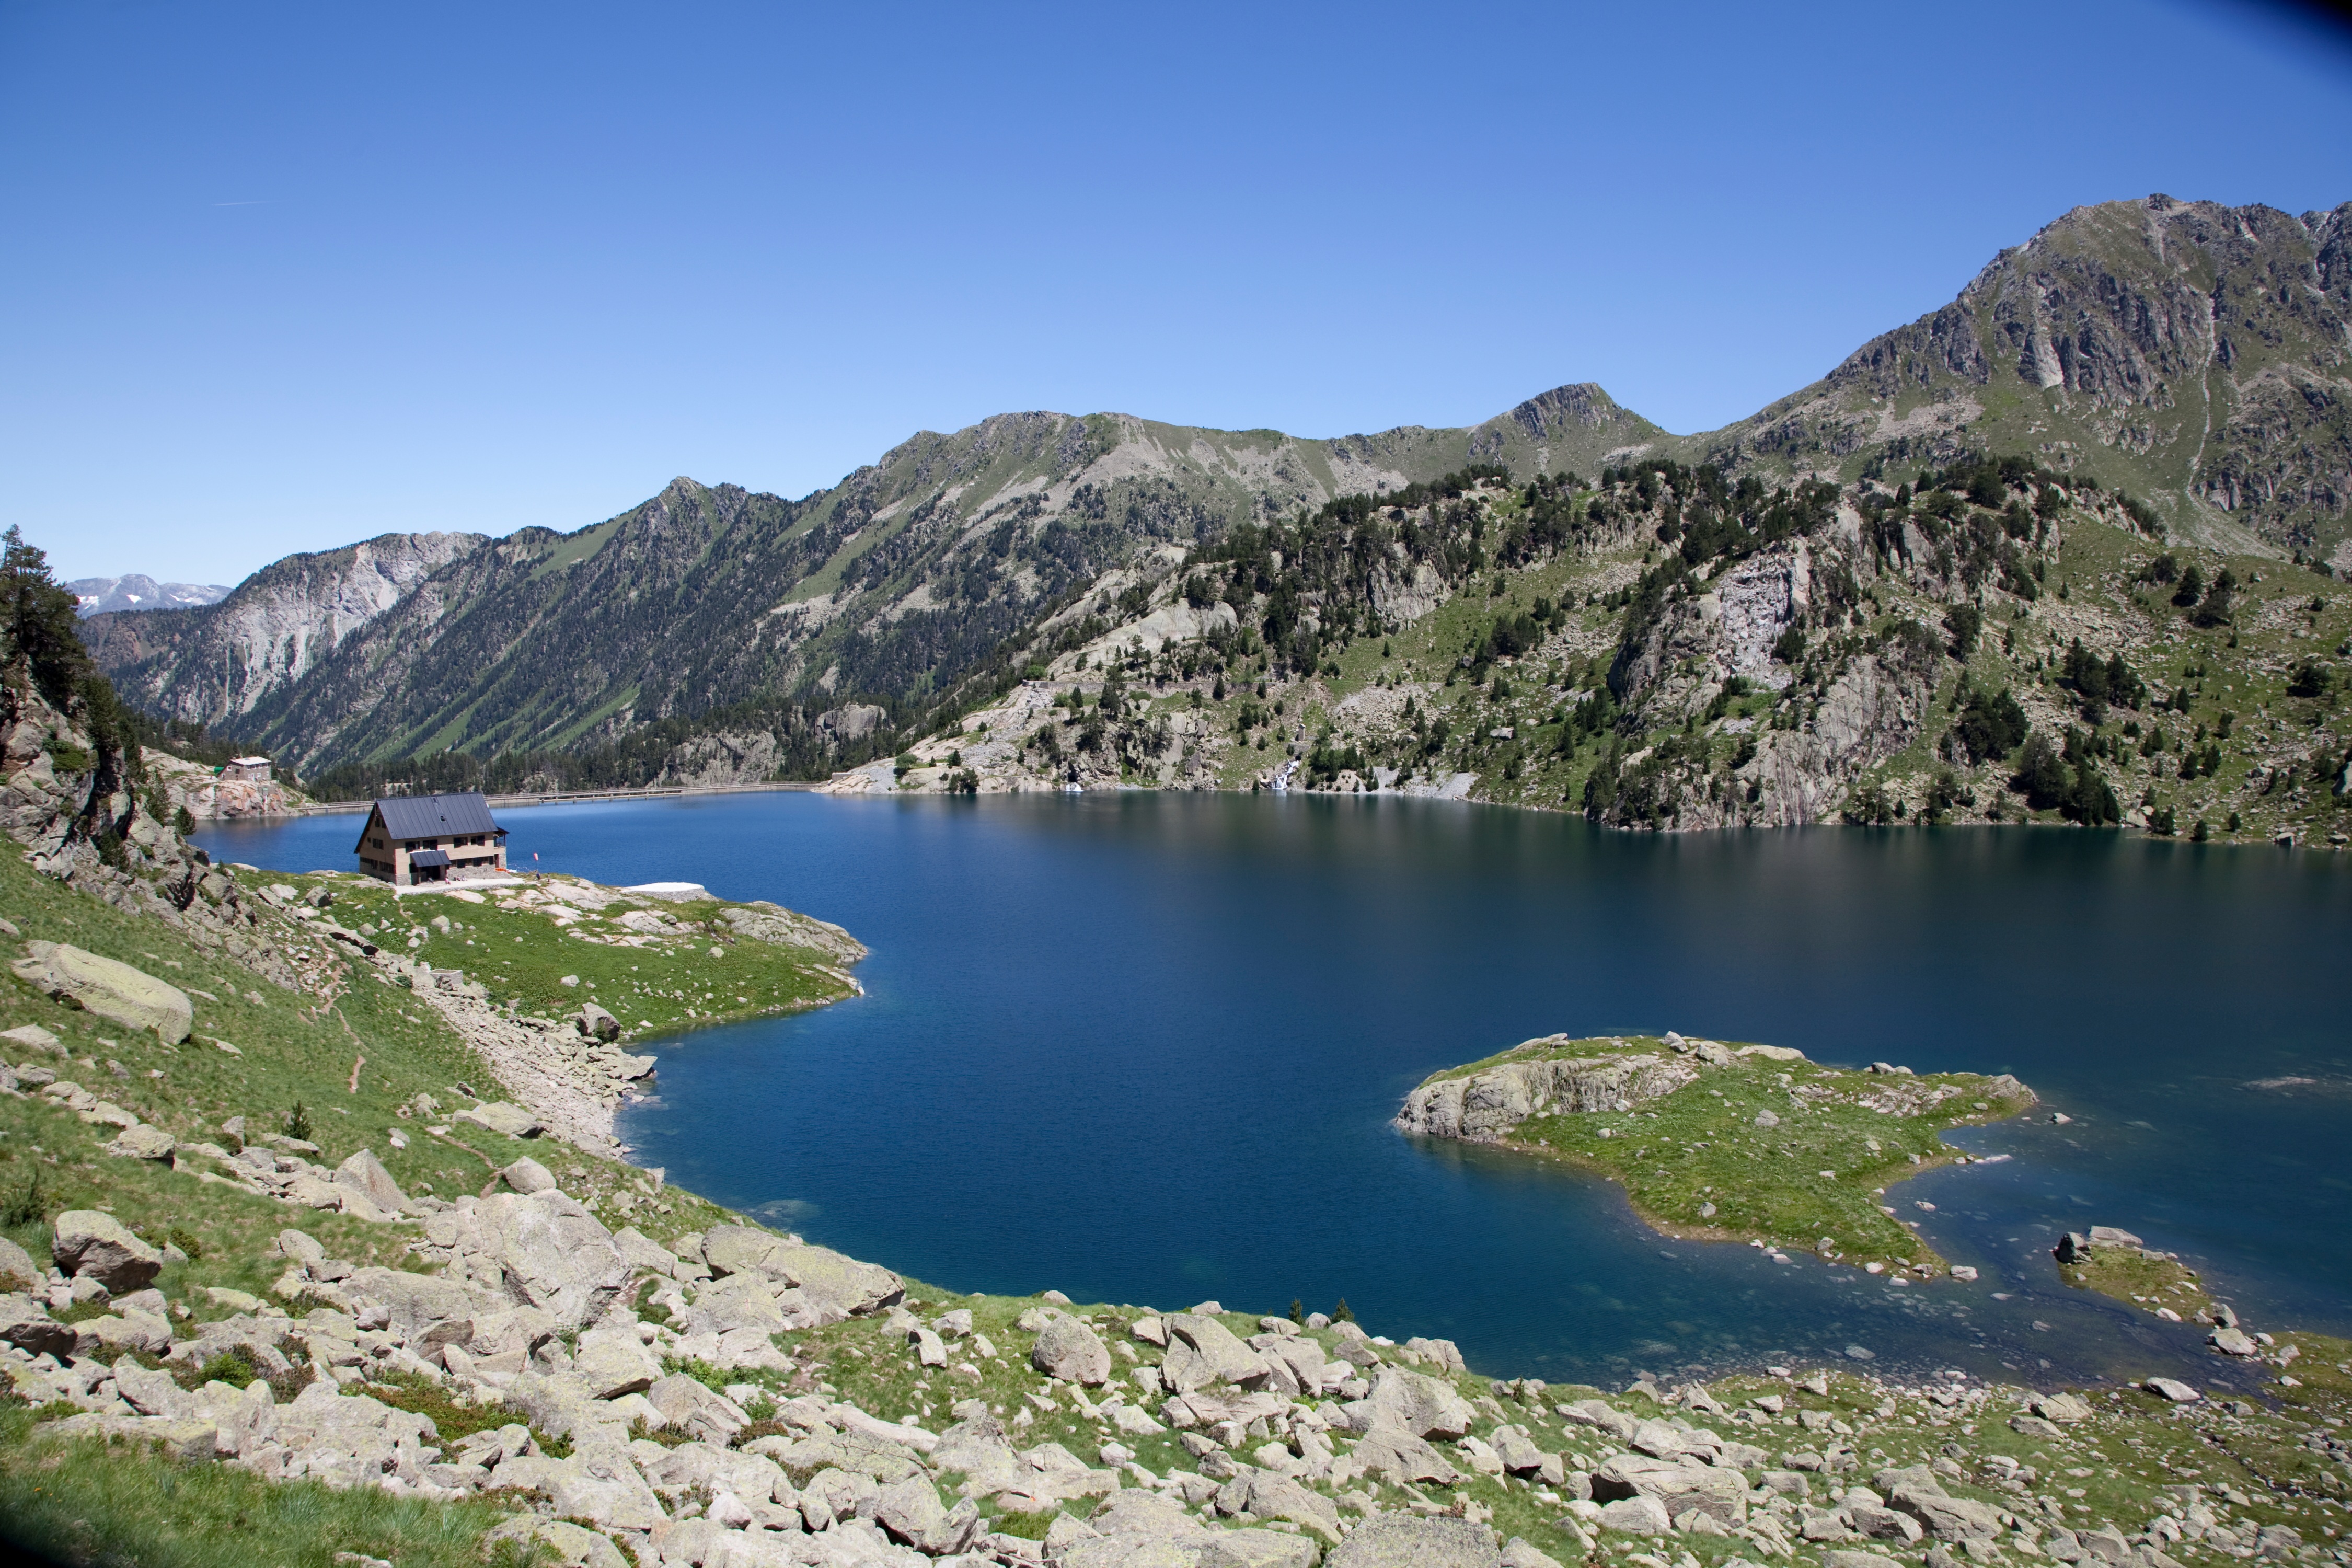
landscape, water, nature, forest, wilderness, walking, mountain, sky, lake, adventure, valley, mountain range, travel, cliff, europe, scenery, fjord, reservoir, tourism, ridge, body of water, rocks, spain, alps, plateau, fell, loch, crater lake, dolomites, tarn, mountain pass, lakes separated by comma, mountainous landforms